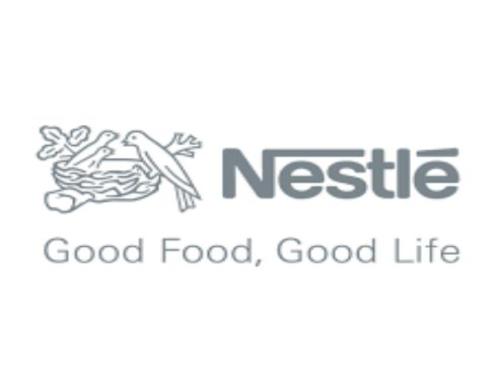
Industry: Food